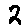
Label: 2